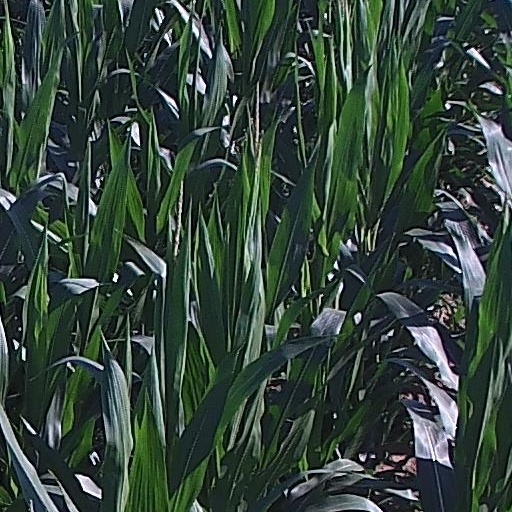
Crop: maize; corn